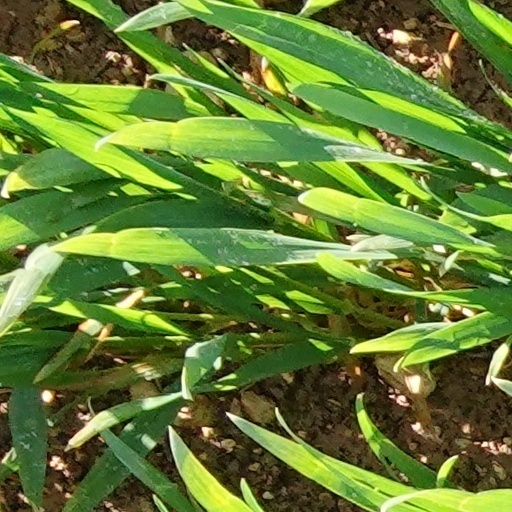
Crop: wheat